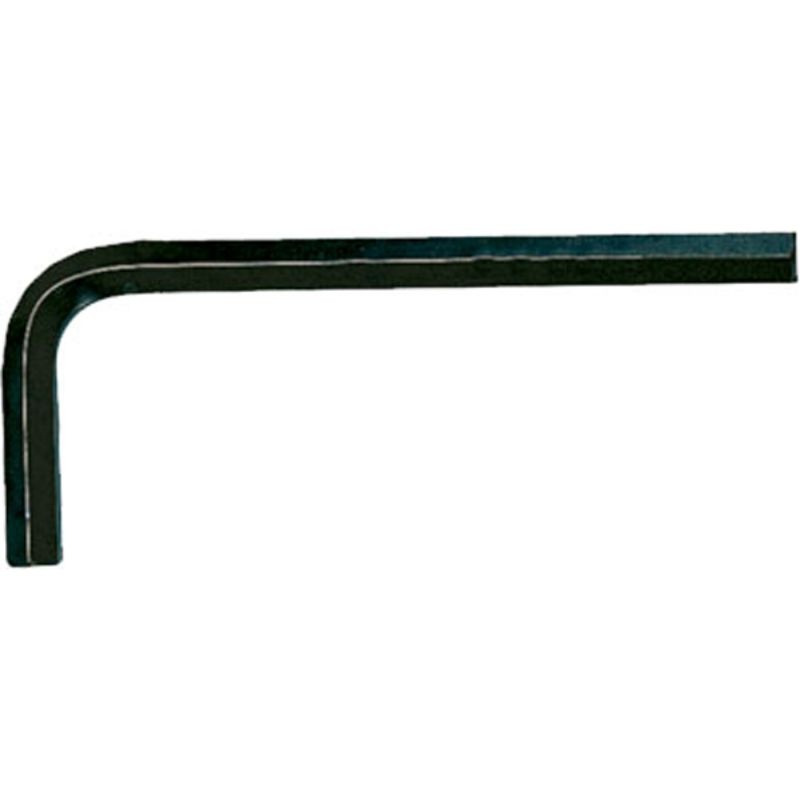
Teng Standard Hex Key 8.0mm DIN2936
Brand: ISL INDUSTRIES
Introducing the Teng Standard Hex Key 8.0mm DIN2936, your go-to tool for precision and reliability in both professional and DIY projects. Engineered with top-tier precision, this hex key guarantees a flawless fit for a multitude of fasteners. Its innovative design features a short arm length of 36mm and a long arm length of 100mm, permitting optimum torque and accessibility in even the tightest spaces. Crafted from high-quality, durable materials, the Teng Standard Hex Key promises long-lasting performance while minimizing wear and tear, making it an indispensable tool in your collection. The versatile 8.0mm size makes it perfect for automotive repairs, furniture assembly, and countless other applications. Whether you're a seasoned veteran or a budding hobbyist, this hex key is essential for achieving extraordinary results. Don't compromise on quality; enhance your efficiency and reliability with the Teng Standard Hex Key 8.0mm DIN2936. Shop now at Smartfox NZ and discover the superior craftsmanship that professionals trust for all their fastening needs. Introducing the Teng Standard Hex Key 8.0mm DIN2936, the ultimate tool for both professionals and DIY enthusiasts. Crafted with precision engineering, this hex key guarantees a perfect fit for a variety of fasteners, making it an essential addition to your toolbox. With a short arm length of 36mm and a long arm length of 100mm, this hex key is designed to provide maximum torque and accessibility in tight spaces, ensuring that you can tackle any job with ease. Made from high-quality materials, the Teng Standard Hex Key is built for durability and long-lasting performance, minimizing wear and tear. Its 8.0mm size is ideal for applications ranging from automotive repairs to furniture assembly, making it a versatile choice for all your fastening needs. Whether you're a seasoned mechanic or a weekend warrior, this hex key is designed to help you achieve optimal results. Don't settle for subpar tools; enhance your efficiency and reliability with the Teng Standard Hex Key 8.0mm DIN2936. Get yours today at Smartfox NZ and experience the superior quality and performance that professionals trust. 310508 - Standard Hex Key Size: 8.0mm Short Arm: 36mm Lomg Arm: 100mm
Category: Hardware > Tools > Tool Keys